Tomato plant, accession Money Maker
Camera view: vertical (180 deg); turntable rotation: 0 degrees
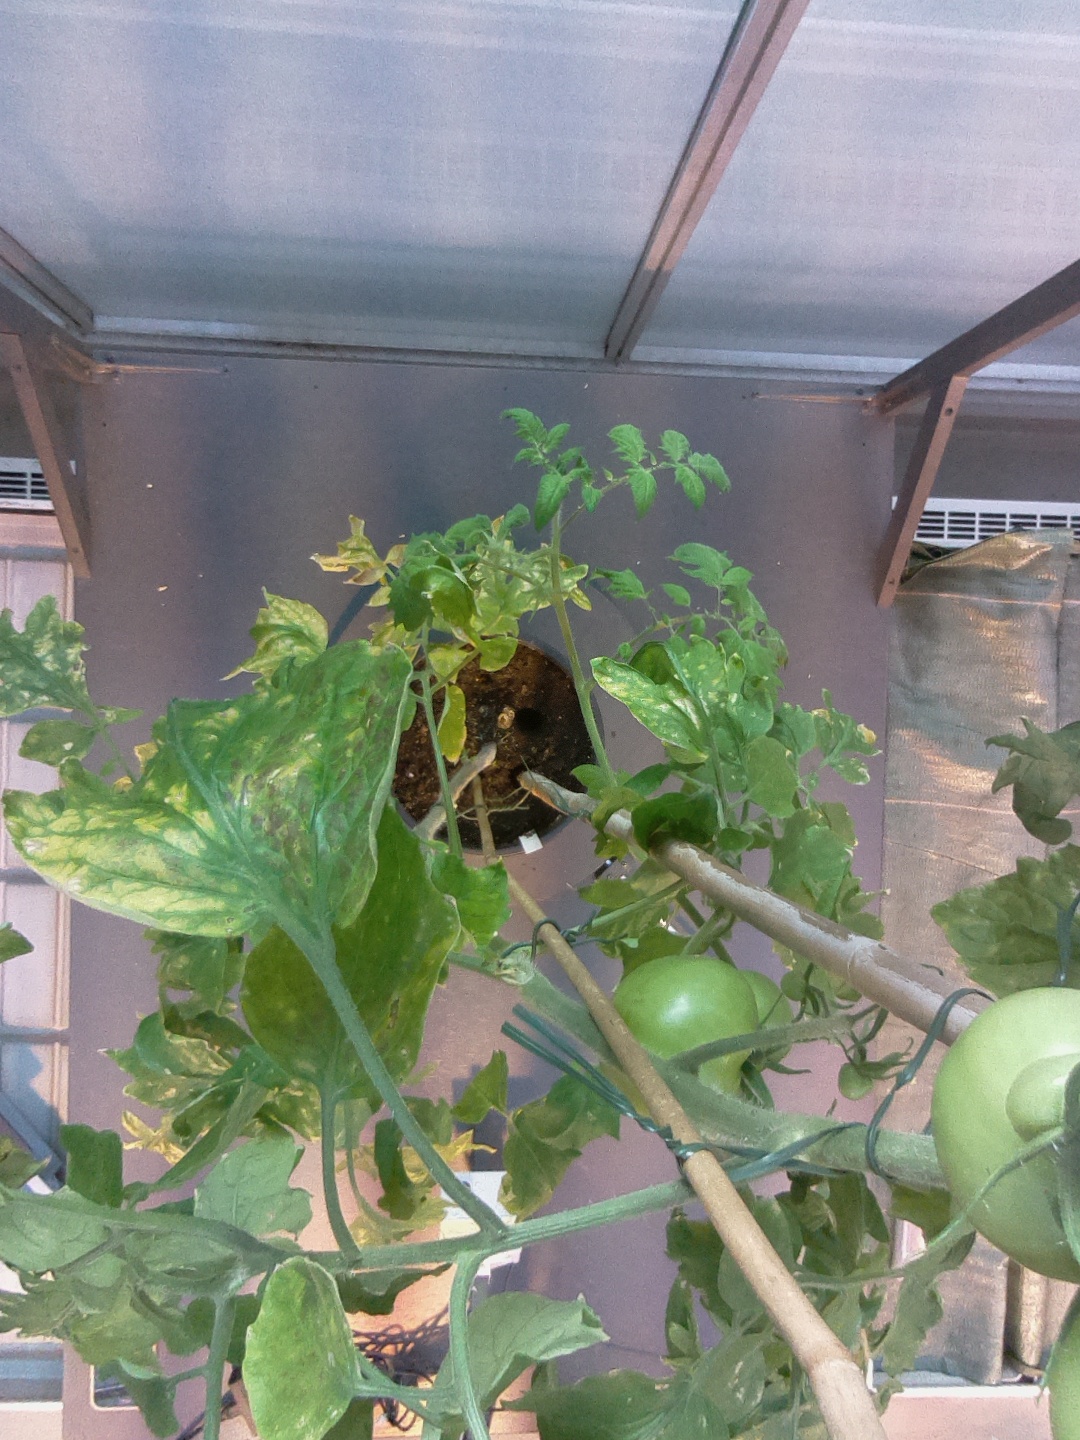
BBCH growth stage 77: 70%-80% of final fruit size